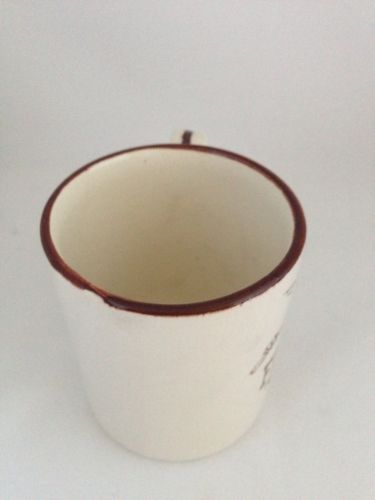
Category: mug